Éder Jofre

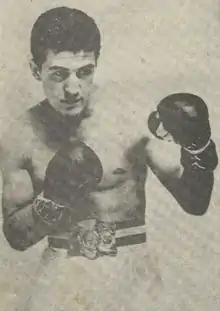
Éder Jofre in 1962

After a string of fights against lesser opponents, he retired, having beaten the Mexican Octavio Gomez by a unanimous but controversial decision (120 – 110 by judge Antonio Di, 119 – 115 by judge Adriano Carollo and 117 – 116 by judge Américo Vieira) in São Paulo on 8 October 1976. In this last fight, Jofre was slow and uncertain, and himself put in doubt the correctness of the arbiter's decision ("Digam o que disserem, eu não venci Famoso Gomez" he said ti the Rio de Janeiro newspaper "O Globo").